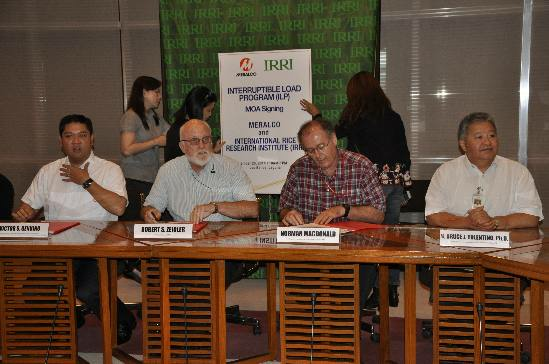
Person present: Yes